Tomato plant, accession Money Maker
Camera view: vertical (180 deg); turntable rotation: 90 degrees
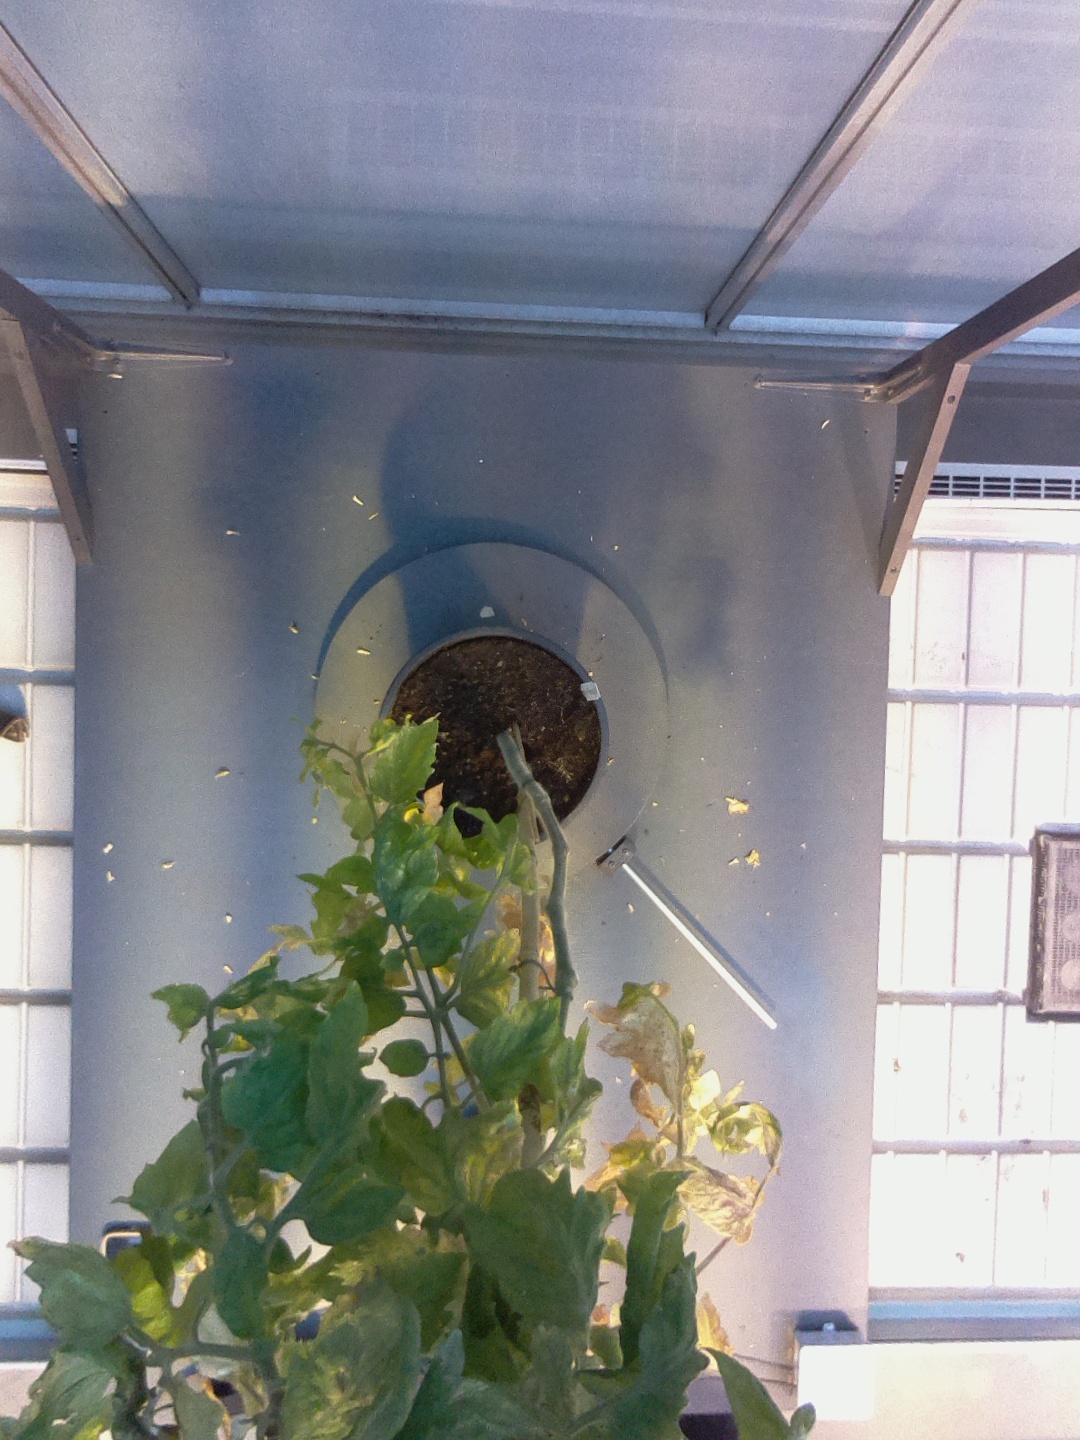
BBCH growth stage 84: 40%-50% of fruits show typical fully ripe color